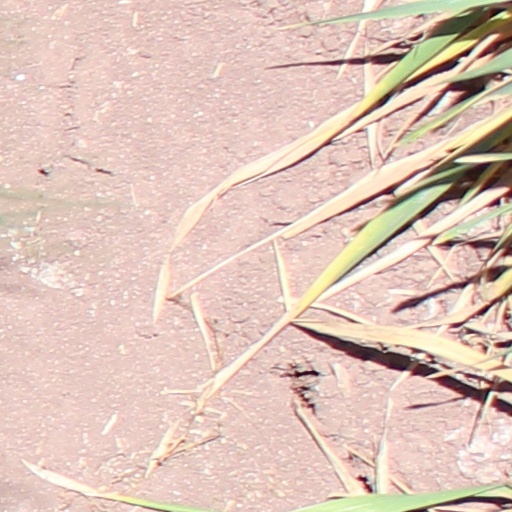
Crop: wheat